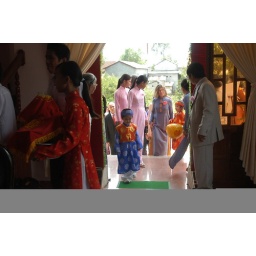
The girls in pink are bridesmaids